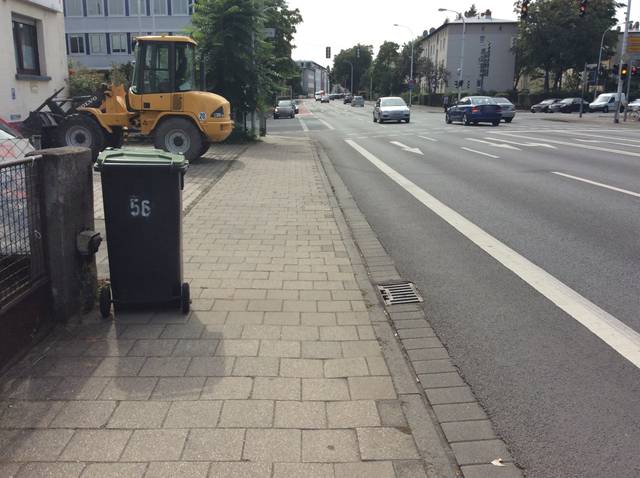
Region: Germany
Coordinates: 49.865, 8.644